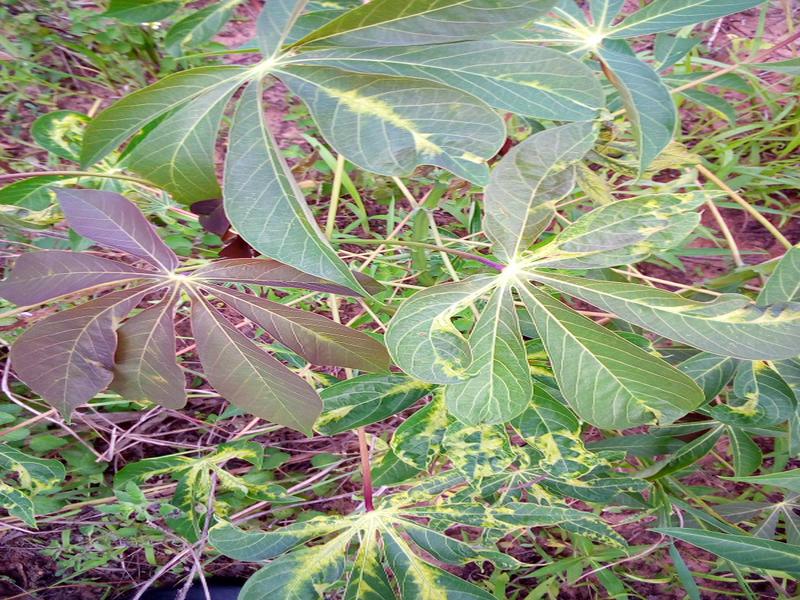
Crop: cassava
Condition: mosaic_disease